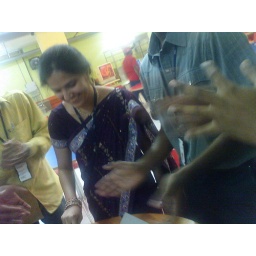
My Birthday cake cutting in office